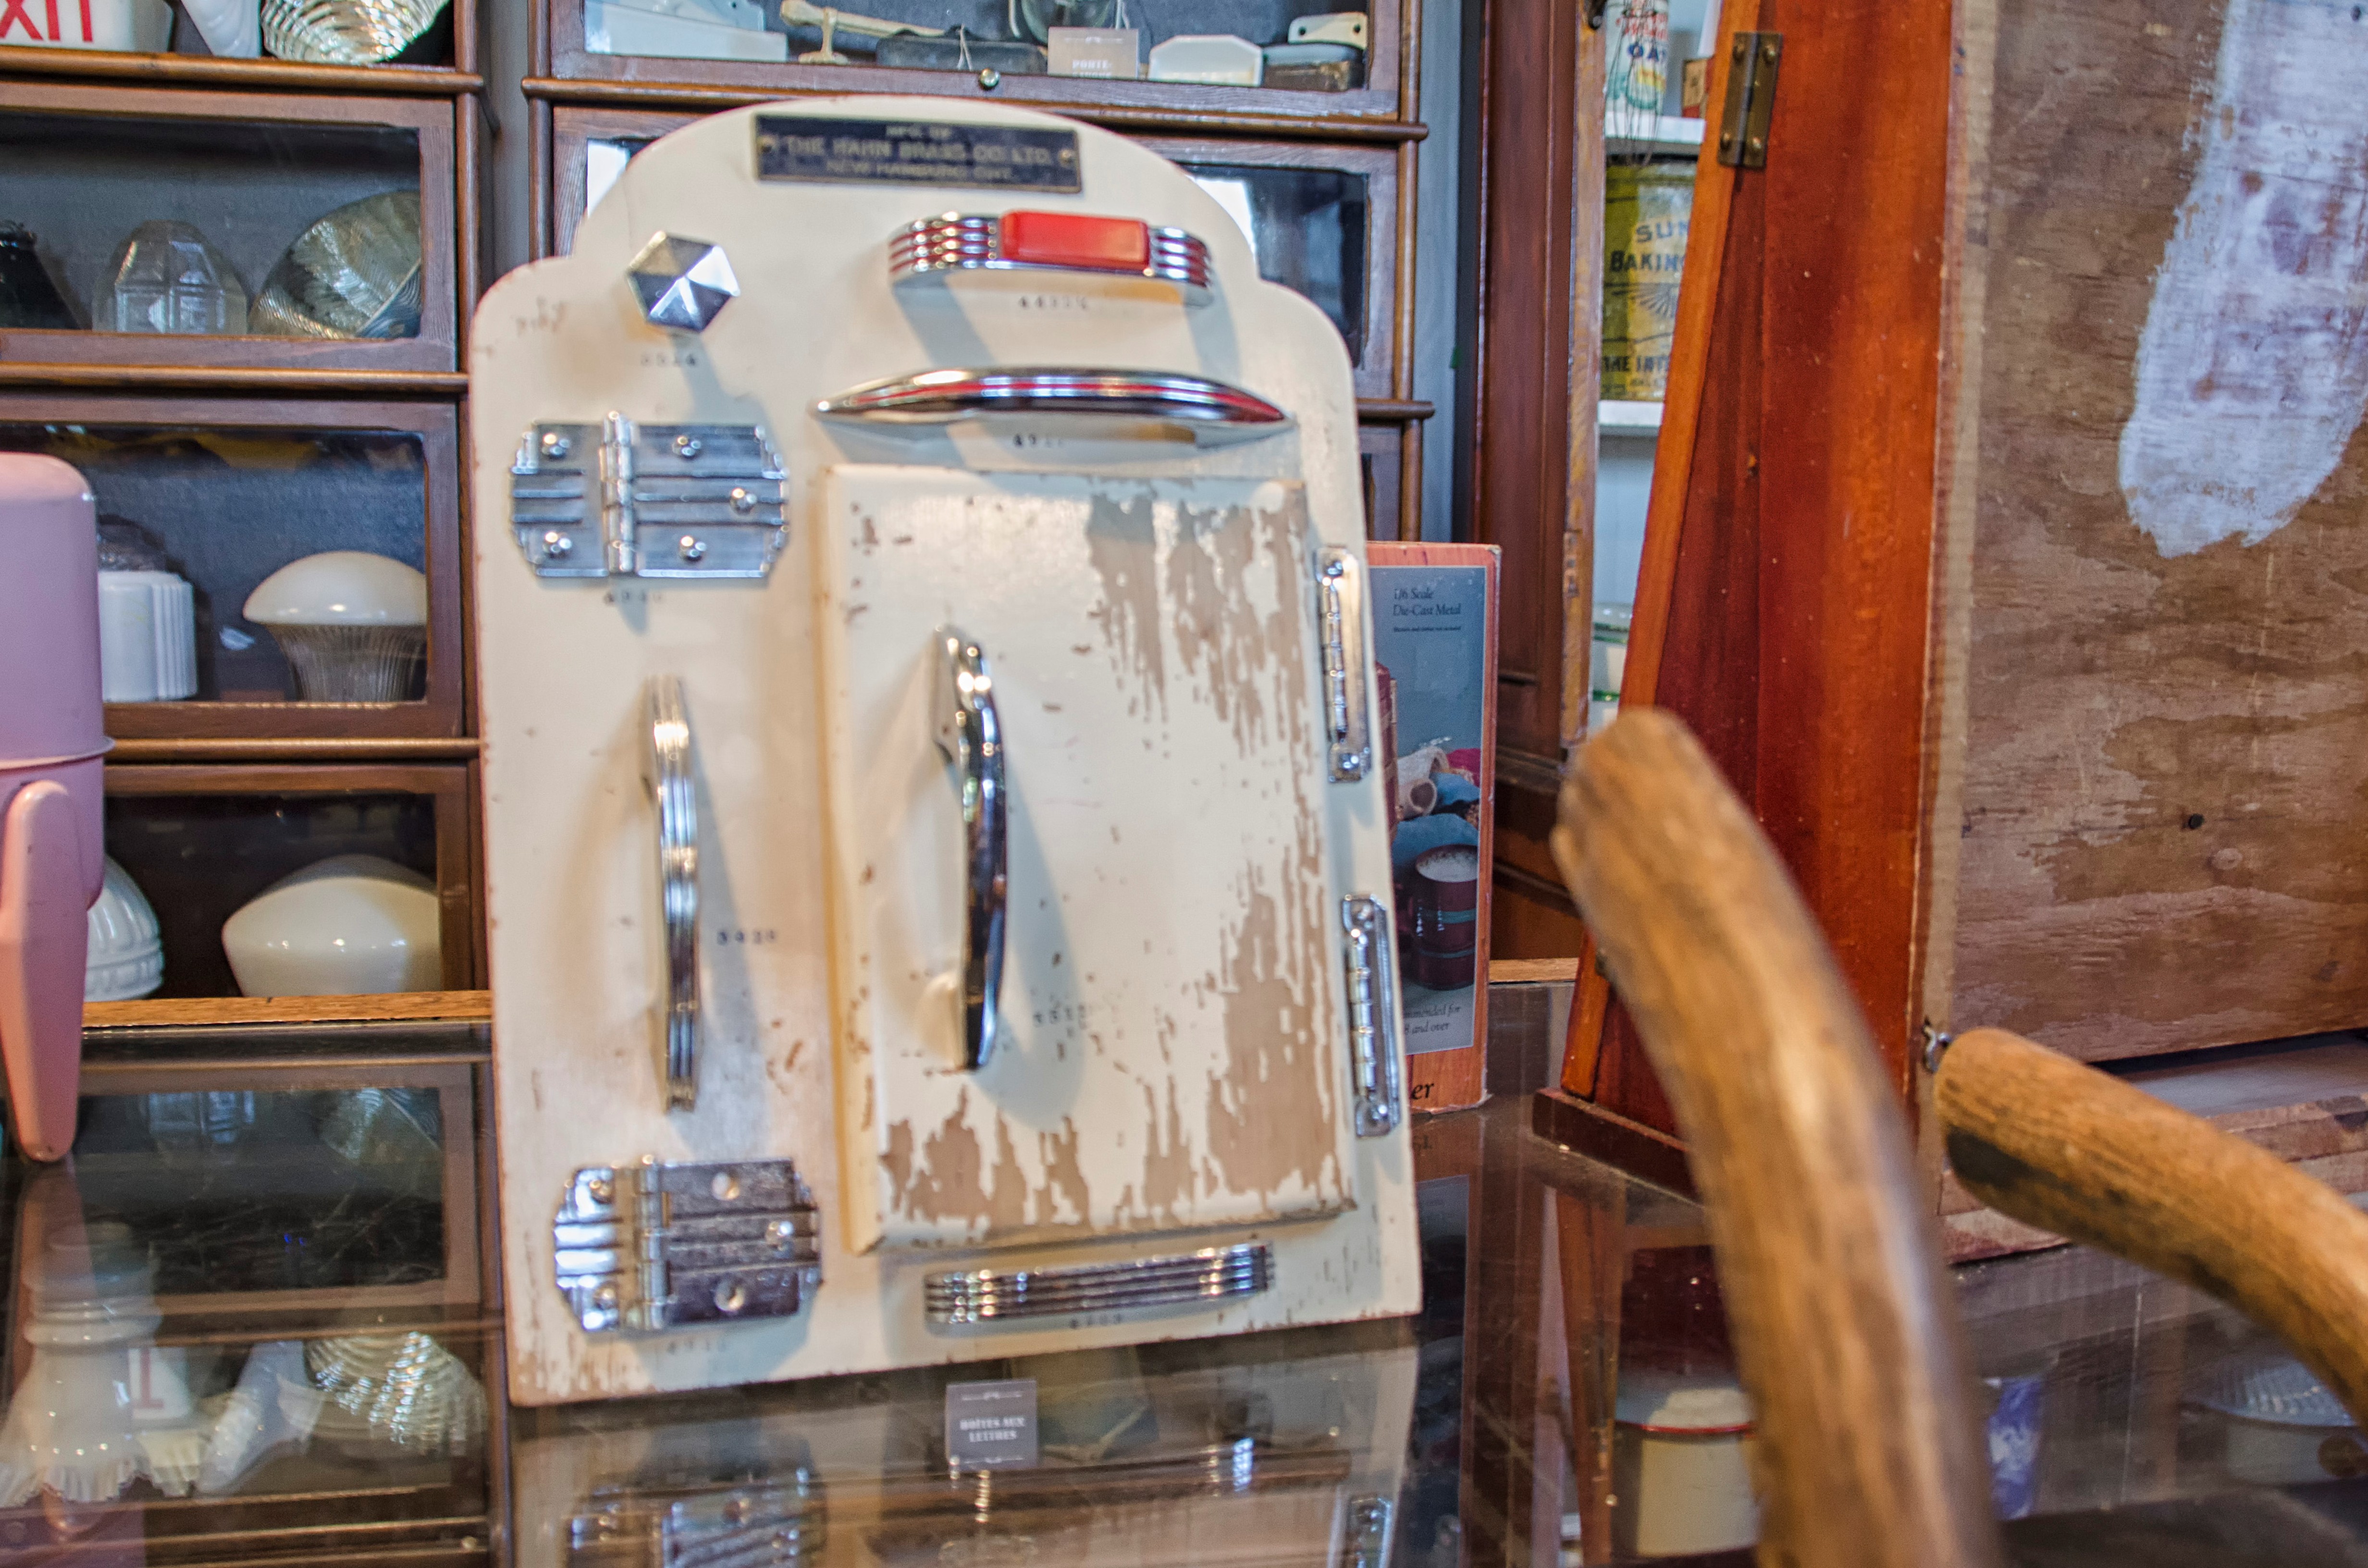
wood, home, furniture, room, art, canada, tourist attraction, quebec, sherbrooke, divers, various